Chyanvounder

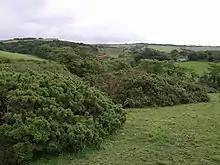
Landscape east of Chyanvounder

Cornish wrestling tournaments for prizes were held in a field, adjoining the Ship Inn, which has become the Halzephron Inn, in Chyanvounder.